LL Cool J

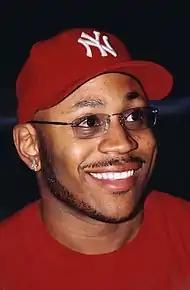

After acting in "The Hard Way" and "Toys", LL Cool J released "14 Shots to the Dome" in March 1993. The album had four singles ("How I'm Comin'", "Back Seat (of My Jeep)", "Pink Cookies in a Plastic Bag Getting Crushed by Buildings", "Stand By Your Man") and guest-featured Lords of the Underground on "NFA-No Frontin' Allowed". That June, the album went gold.